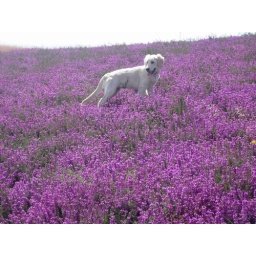
Alix is a female golden retriever and a service dog in training. Picture taken by her foster family.